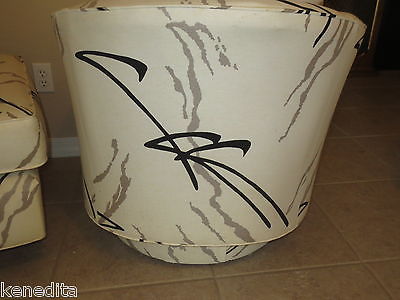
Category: chair